Barrême

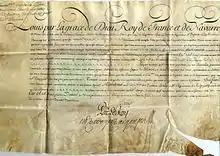
The royal brevet of Louis XVI in favour of the Viscount of Barrême

A List of Grievances of the Barrême community was drafted on 29 March, at the Notre-Dame-du-Pont Chapel as the town hall was too small to accommodate the entire population. On the same day community members were elected to bring it to Digne.